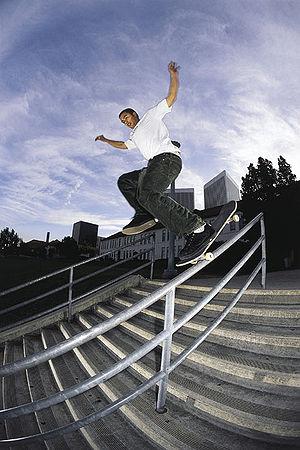
Eric Koston est un skateur professionnel américain.